Muhammad Arshad Khan

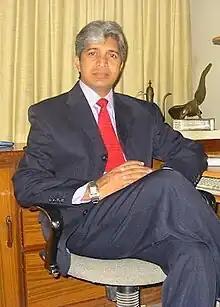

Muhammad Arshad Khan (born 14 October 1969) known as MAK, is a Pakistani artist, painter, sculptor, social worker and the president of the Pakistan national committee for the World Art Games. He has painted several paintings, did not go to any art college, and learned painting from Bashir Mirza. His style of painting is identified by some as "Mak Art".